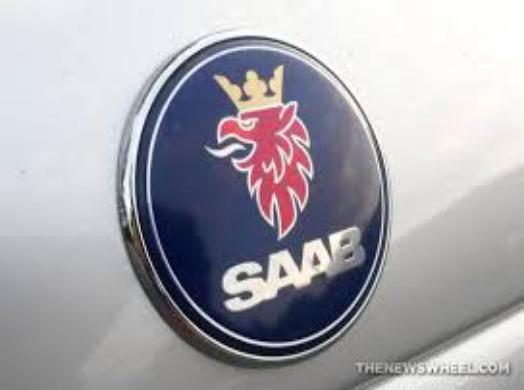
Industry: Transportation